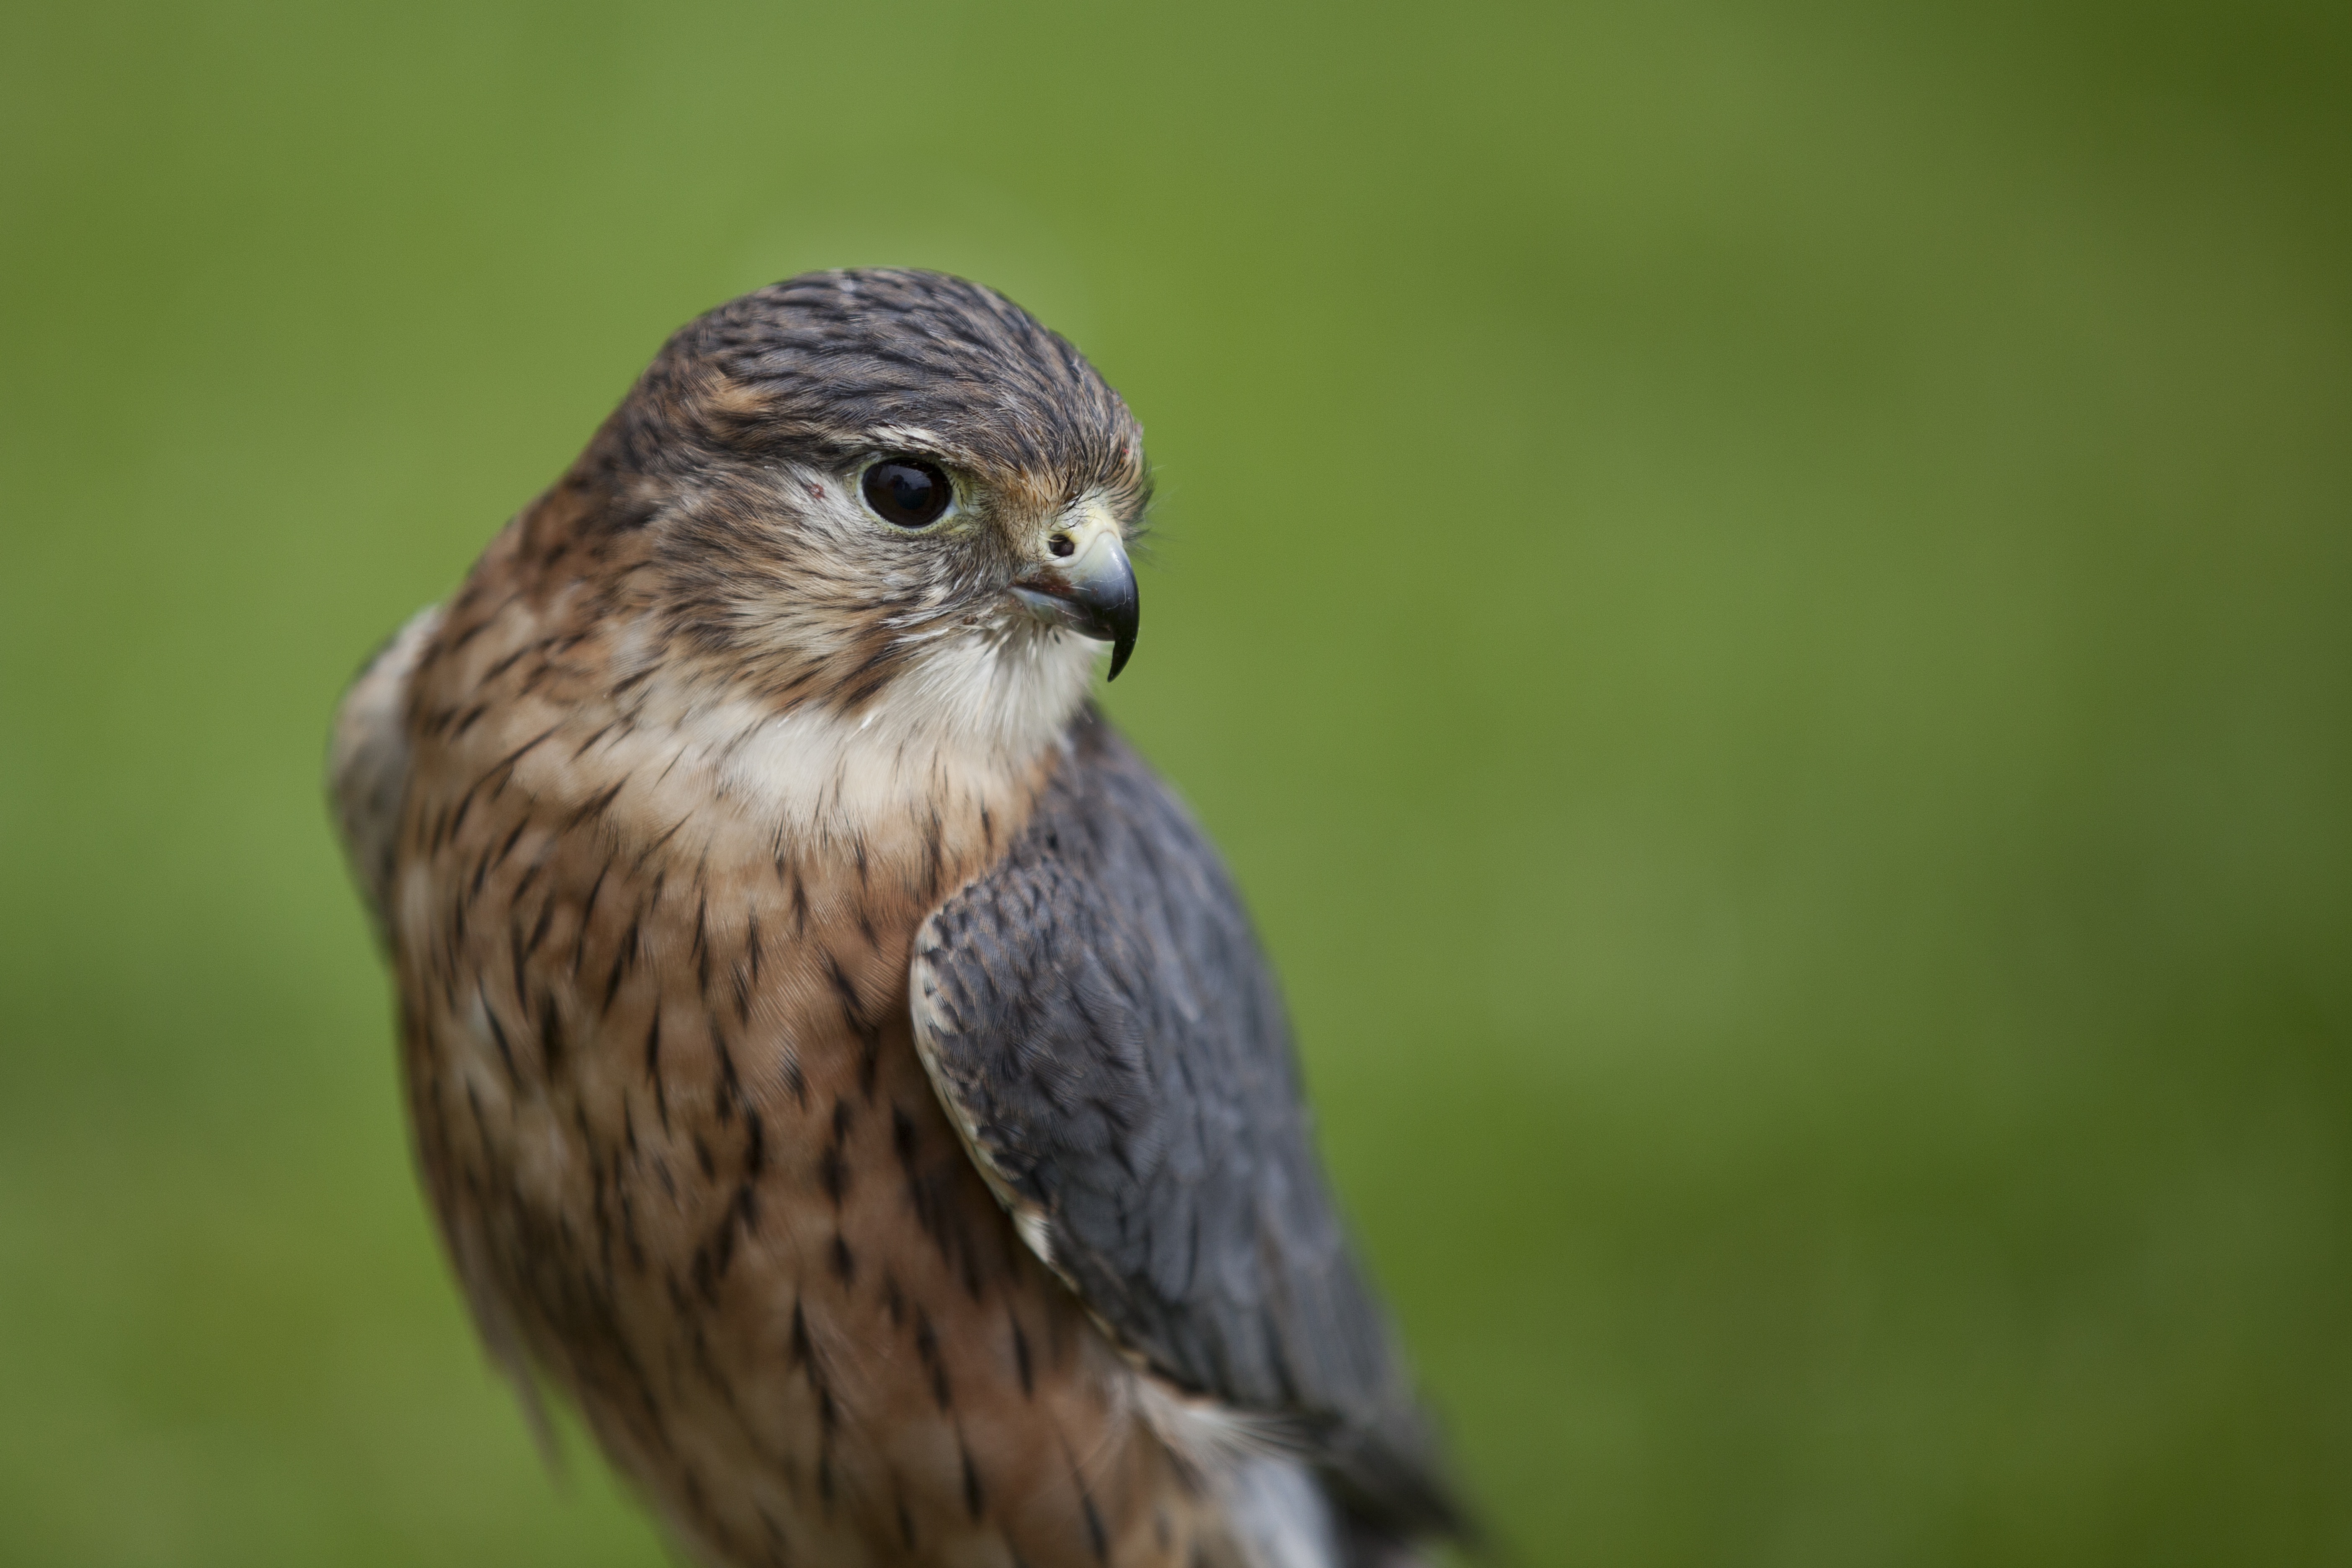
bird, wildlife, beak, hawk, fauna, raptor, bird of prey, ornithology, vertebrate, sparrow, falcon, buzzard, merlin, falconry, perching bird, accipitriformes